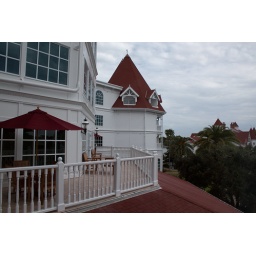
View out of one of our 6 windows in our turret room in the main building (4321)